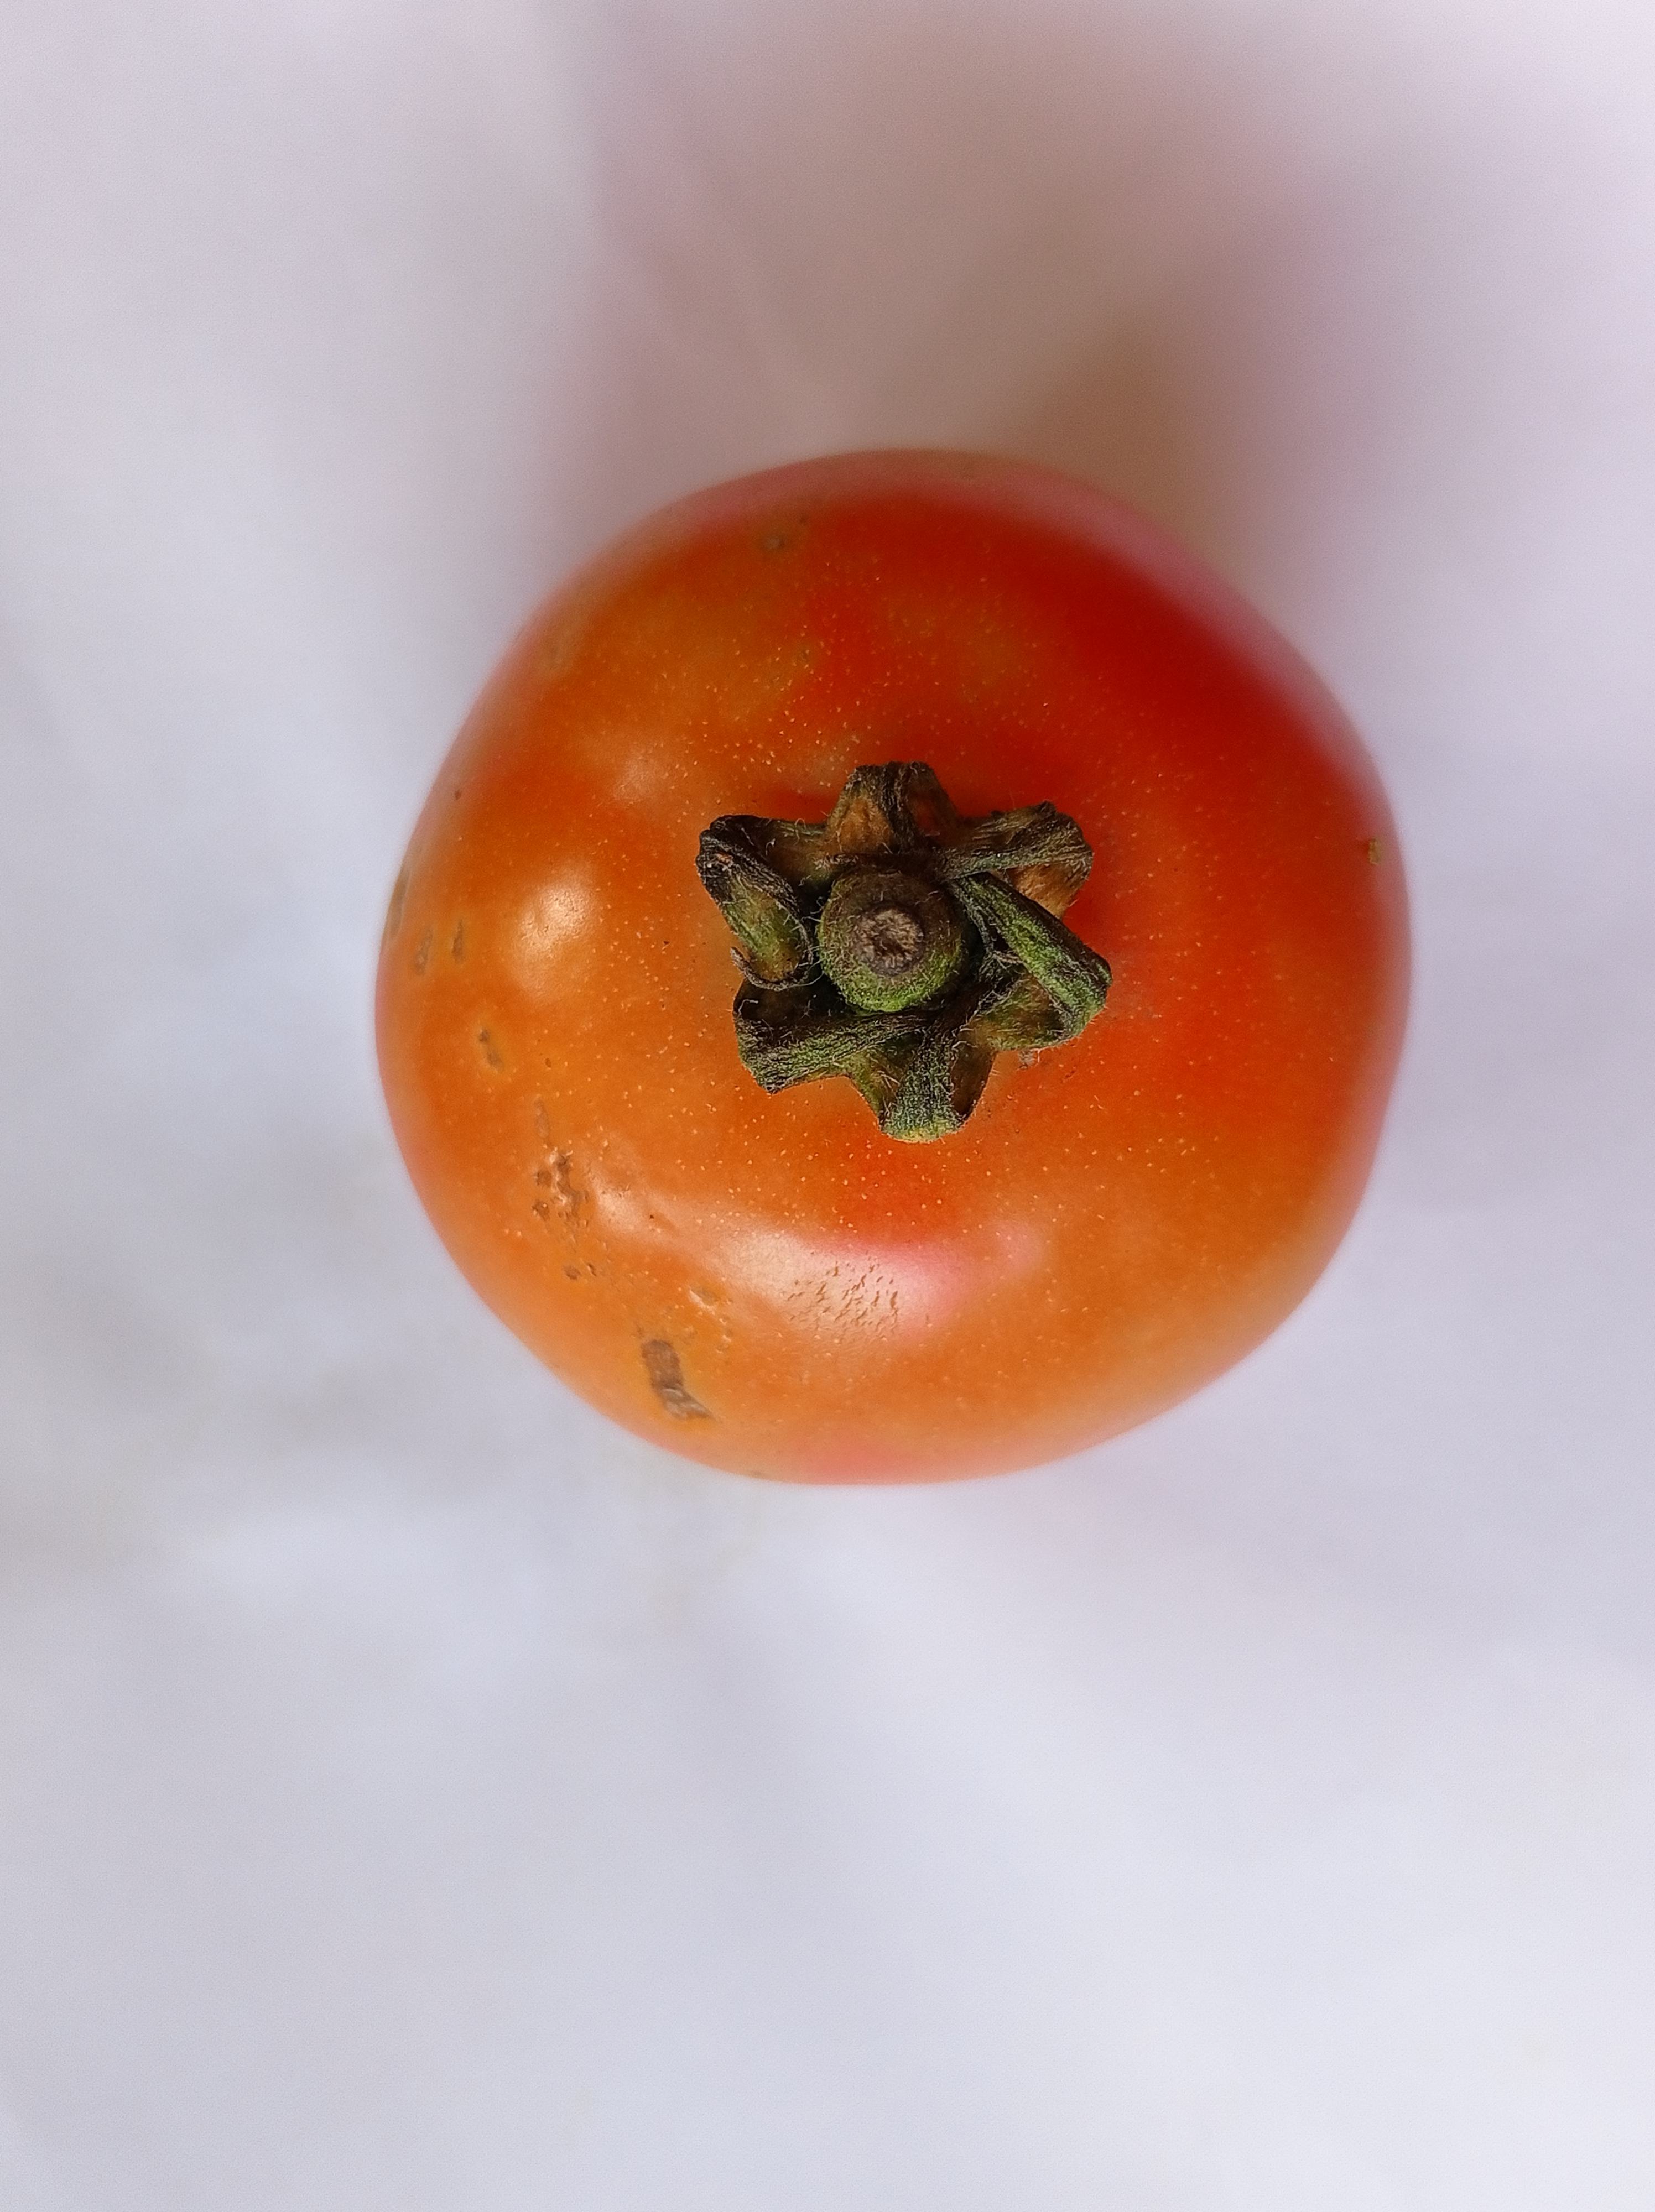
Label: Fresh